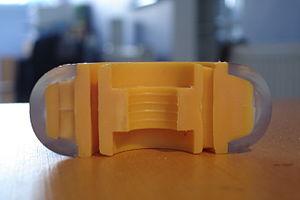
On distingue dans la structure d'un patin à roulettes plusieurs parties occupant chacune une fonction différente